ICL DRS

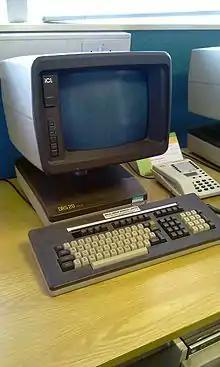
An ICL DRS20 terminal

The original DRS was the DRS 20 produced in Utica, New York and launched in September 1981. This ran the proprietary DRX (Distributed Resource Executive) operating system. The basic 'intelligent terminal' (model 10/110/210) used 8-bit 8085 processors (workstation, application and network processors), each with between 32 KB and 128 KB of memory. The Model 210 also had an 80188 application processor with 512 KB to run CP/M. The larger models 20 and 40 had floppy disk drives. The floor-standing models 50, 150, and 250 had hard disks, from which diskless models booted. In early models, these were 8" floppy disks, and later 5¼" disks.